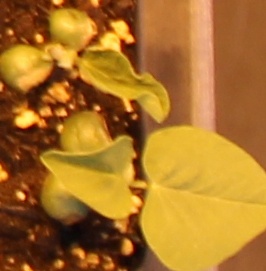
Label: Soybean